Emerald tree boa

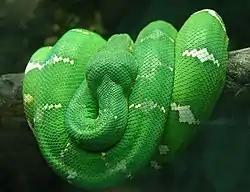
At the Philadelphia Zoo in Philadelphia, Pennsylvania

Adults grow to about 6 feet (1.8 m) in length. They have highly developed front teeth that are likely proportionately larger than those of any other non-venomous snake.